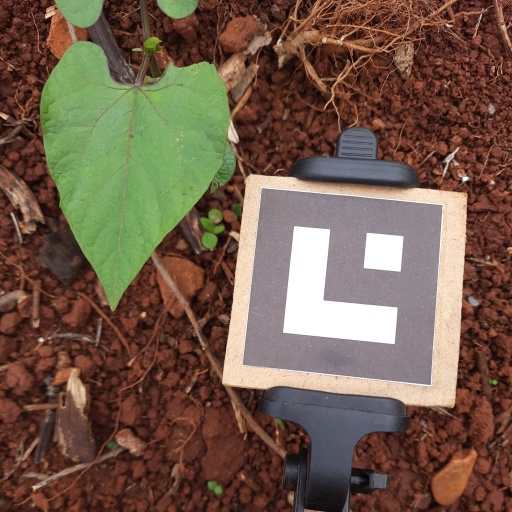
Observations: flat surface, eating holes in the edge, with soild dust, under shade